List of Ahmadiyya buildings and structures

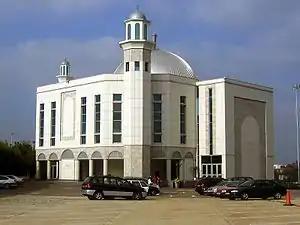
Baitul Futuh in London

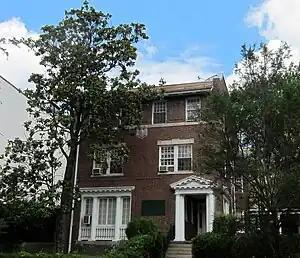
American Fazl Mosque in Washington, D.C.

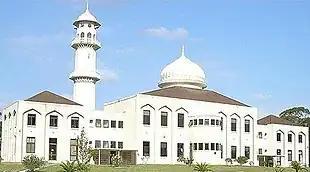
Baitul Huda in Sydney, Australia

The Ahmadiyya Muslim Community was introduced to North America in 1921, with the pioneering efforts of the missionary Mufti Muhammad Sadiq. The first country to receive the Ahmadiyya Muslim Community was the United States where it appealed mainly to the African-American population though with some Caucasian converts. Many eminent jazz musicians converted to the Ahmadiyya Muslim Community like Sahib Shihab, Art Blakey (Abdullah ibn Buhaina) and Yusef Lateef.